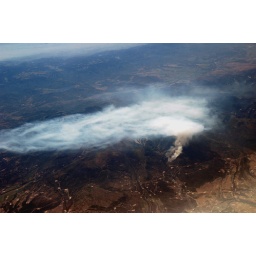
A large forest fire burning on the side of a mountain in either Colorado or Utah